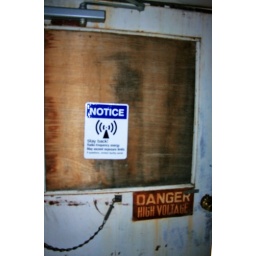
Stairwell roof access in the tower